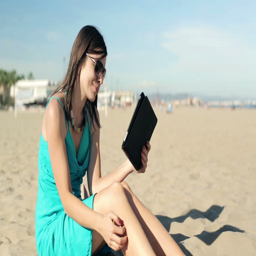
couple with tablet computer sitting on the beach